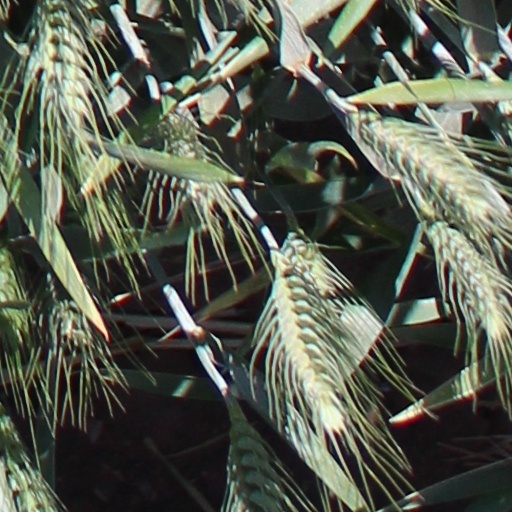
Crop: wheat